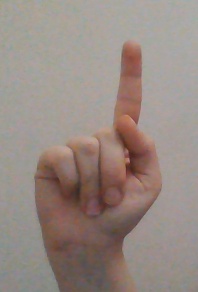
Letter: bb